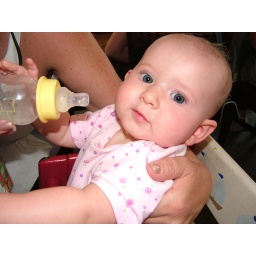
Nothing like a cold bottle of water on a hot 108 degree day in FL.......AHHHH!